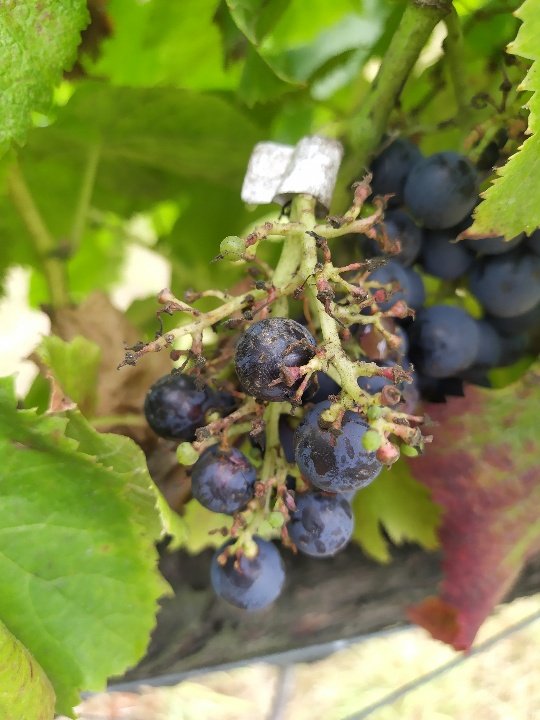
Berries visible: 16
Grape clusters: 2